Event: Nepal Earthquake
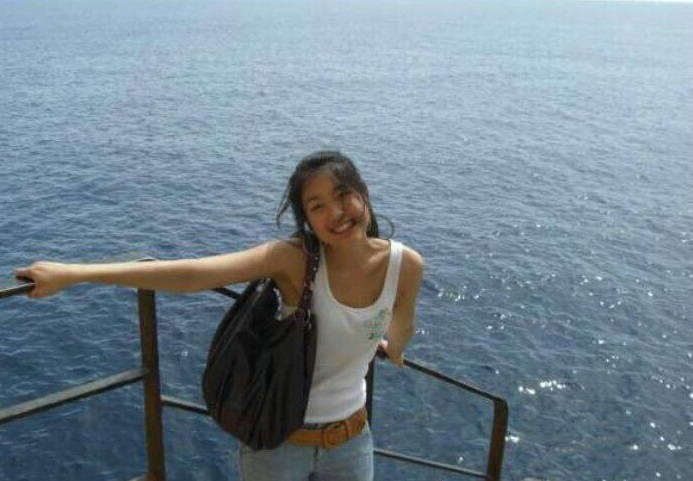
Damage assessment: no_damage